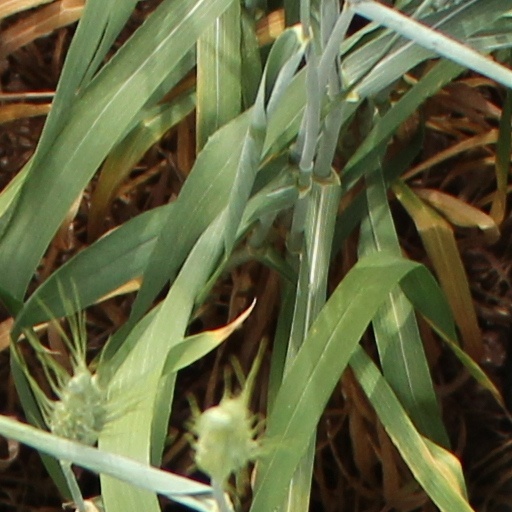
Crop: wheat